Jussi Markkanen

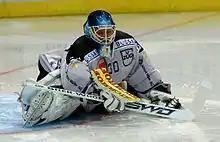
Jussi Markkanen in 2010 with EV Zug

After the great season in Edmonton, Markkanen did not regain the same form in the following season and after the 2006–07 NHL season, Markkanen was out of contract.